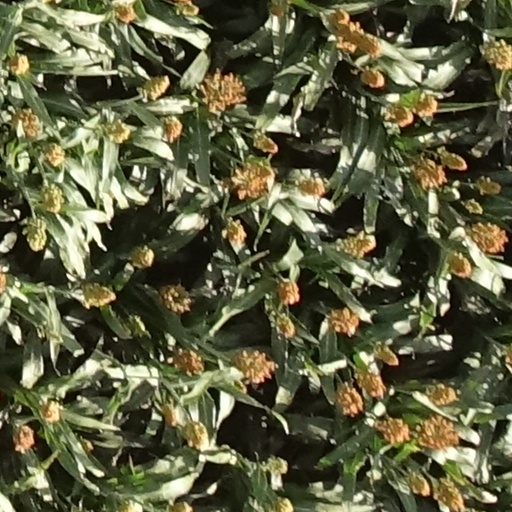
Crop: sorghum